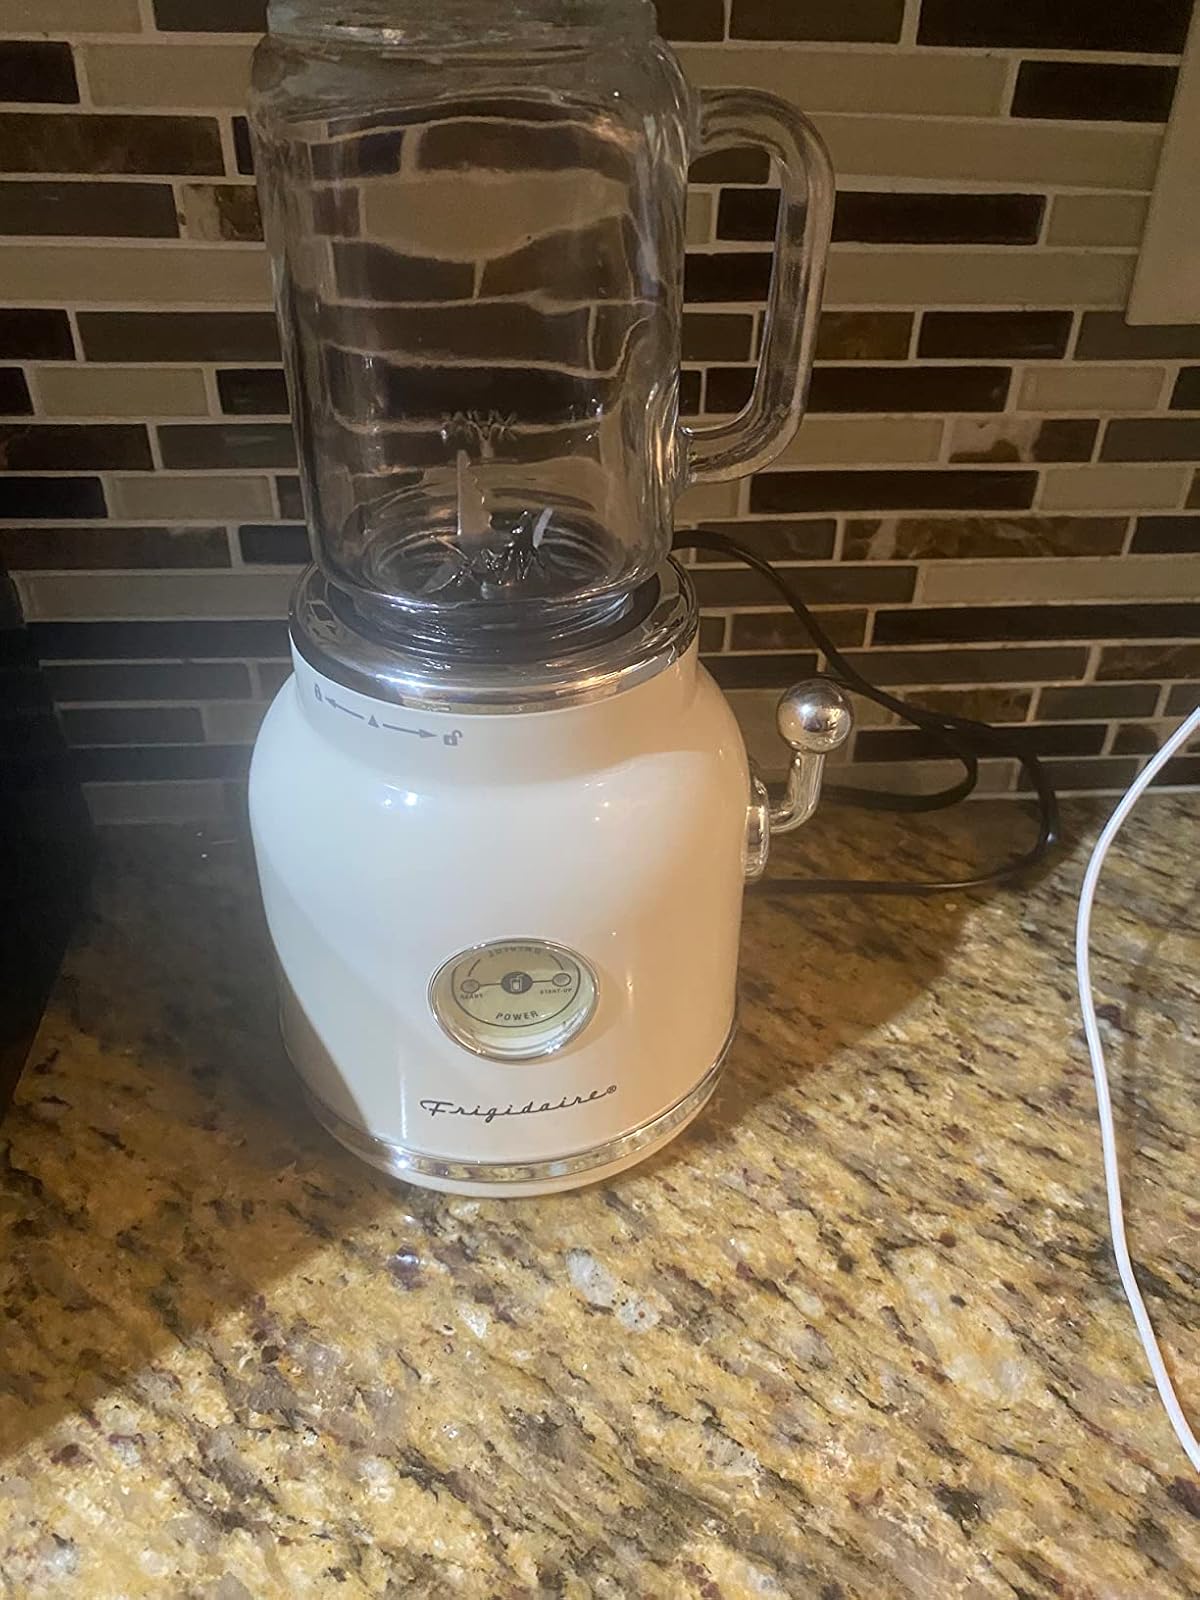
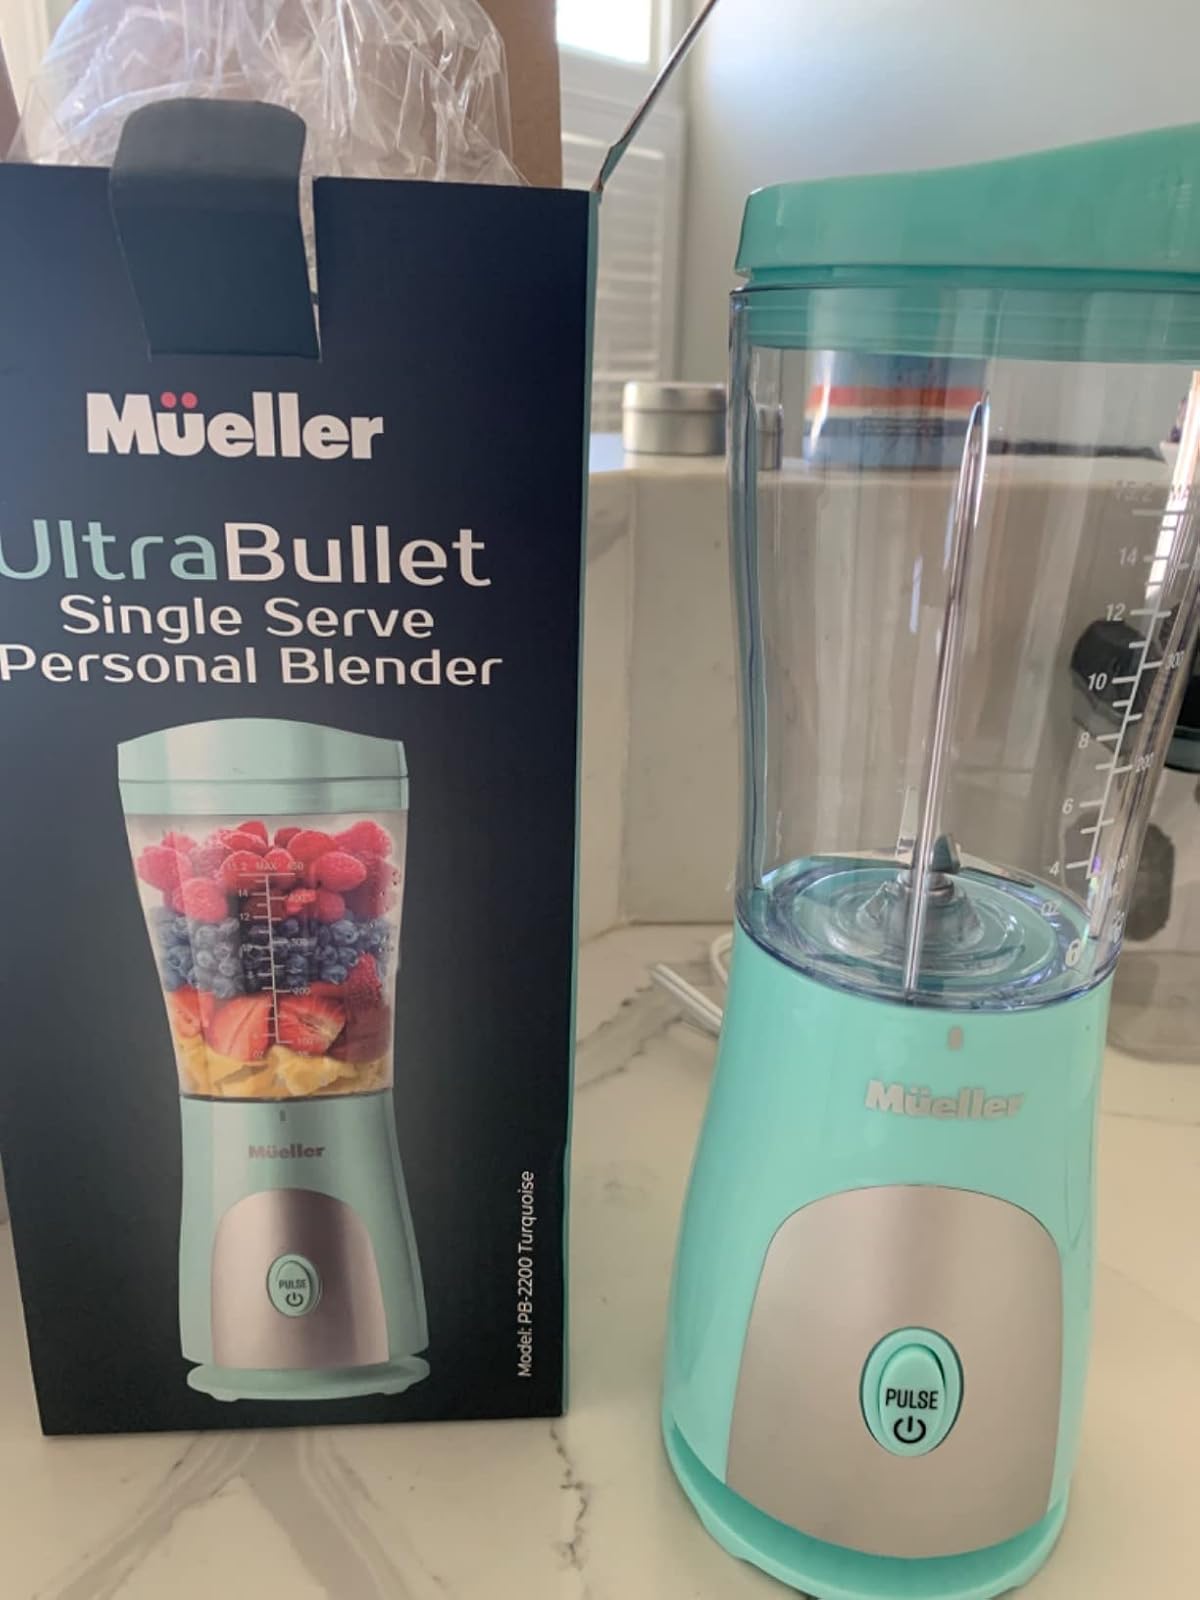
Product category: items_blender
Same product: no